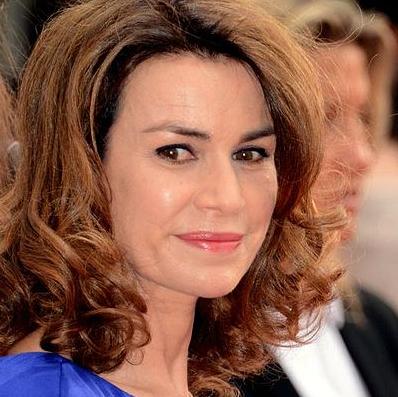
Age: 51